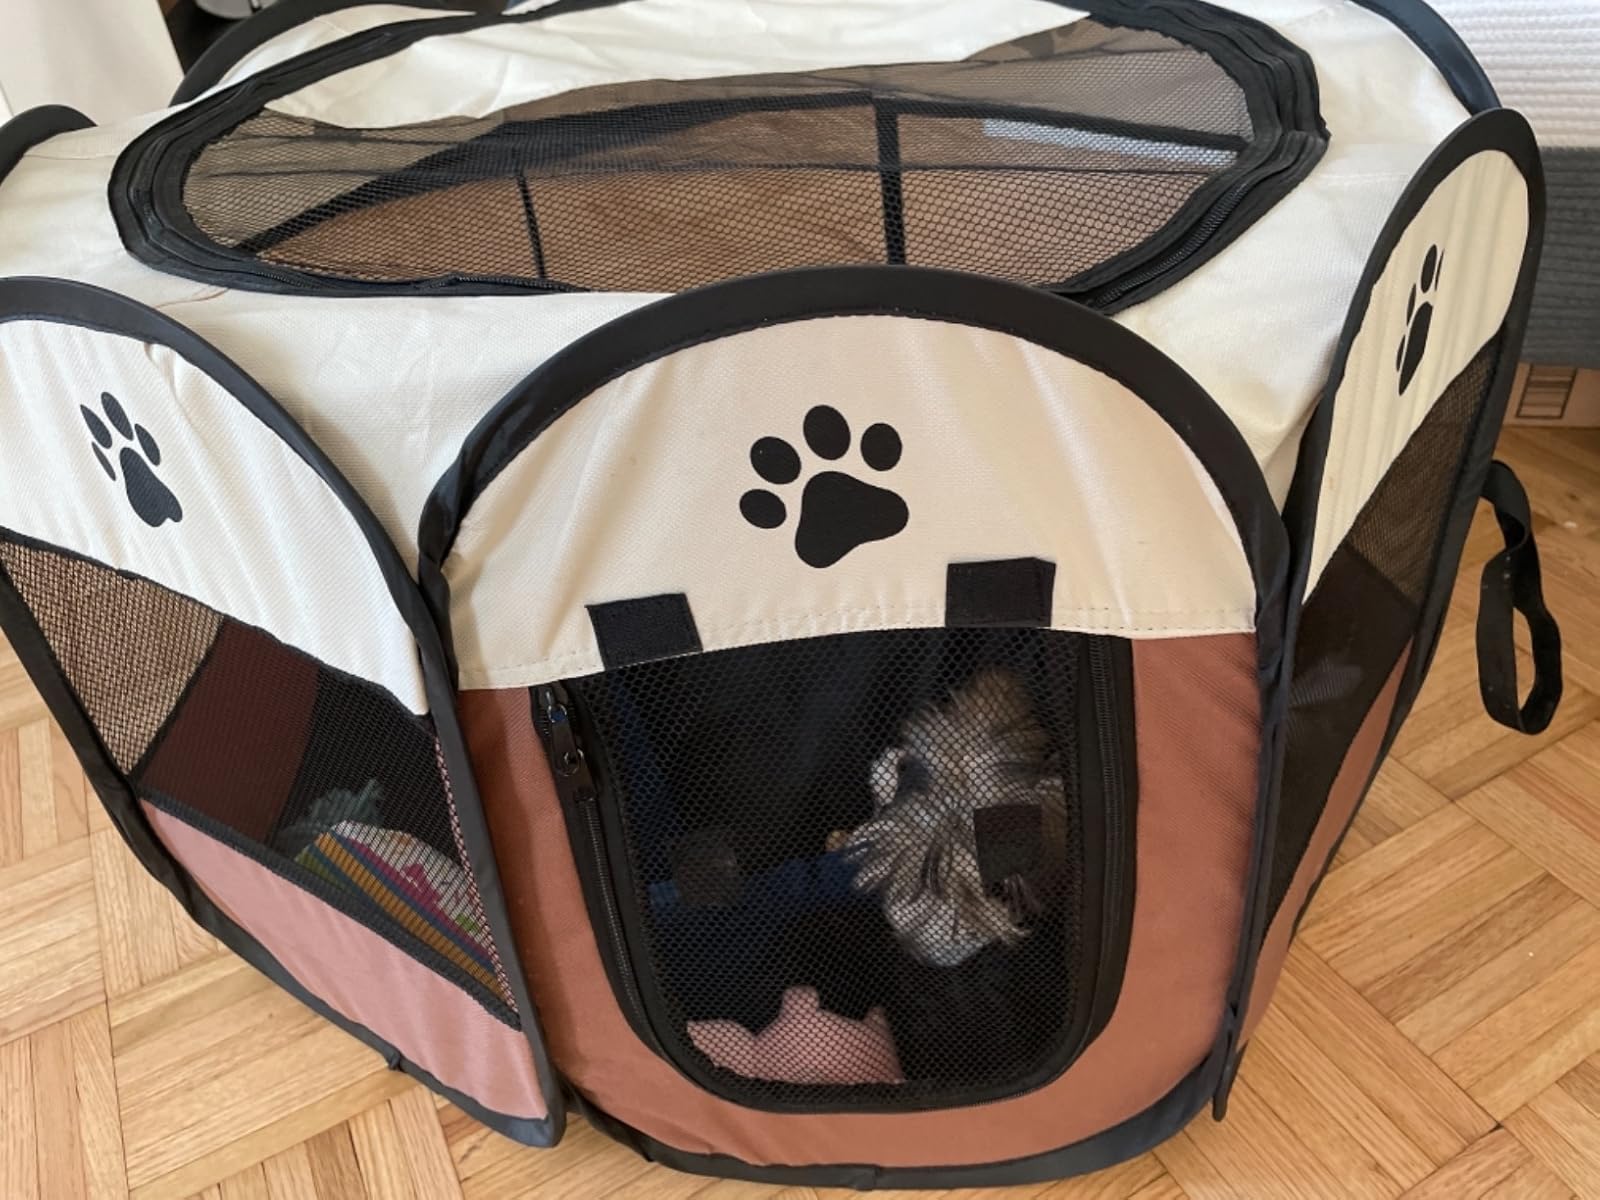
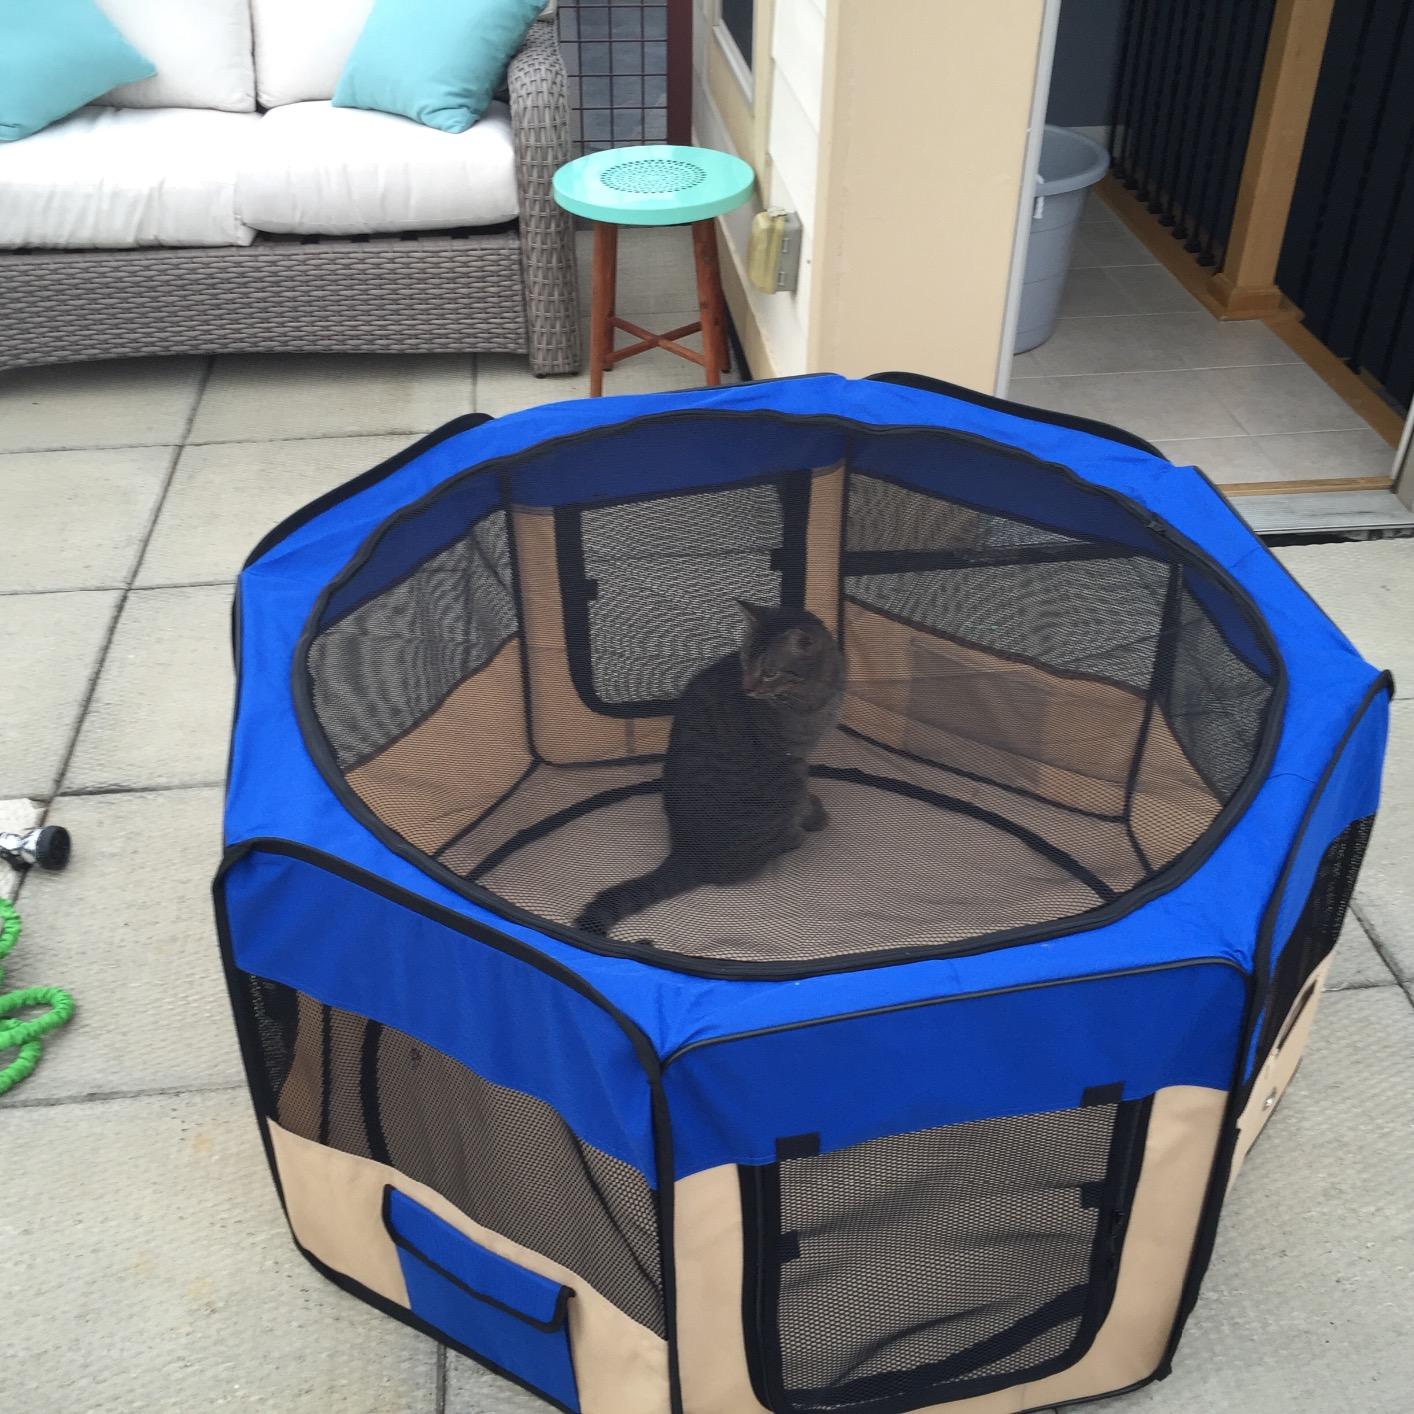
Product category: items_kennel
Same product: no